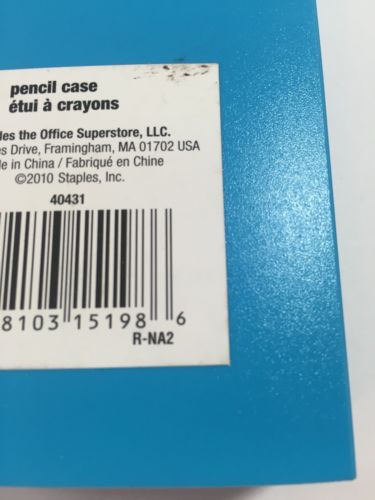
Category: stapler